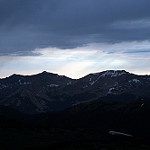
Label: mountain